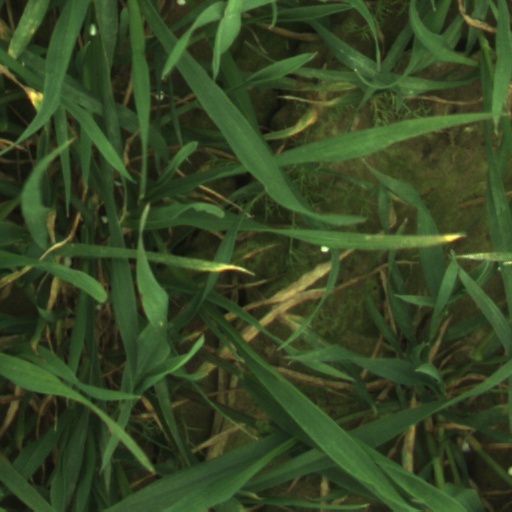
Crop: wheat